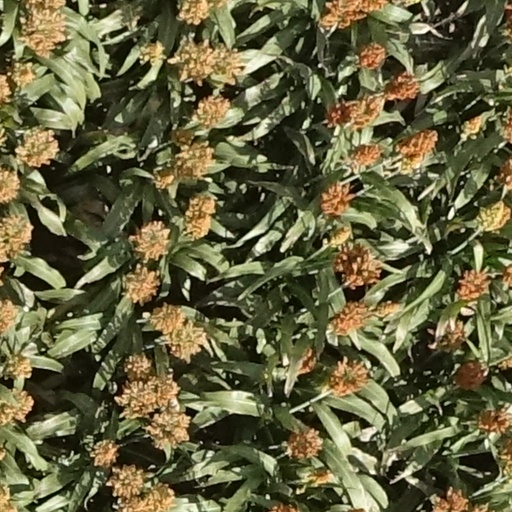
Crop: sorghum